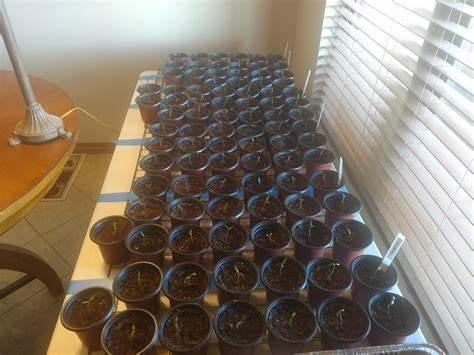
Uandaaji wa mbegu za mazao ikiwa katika hatua za kwanza za uchipuaji wa miche midogo, ikiwa katika vikombe vilivyojazwa udongo uliyo na rutuba au mbolea pamoja na maji.